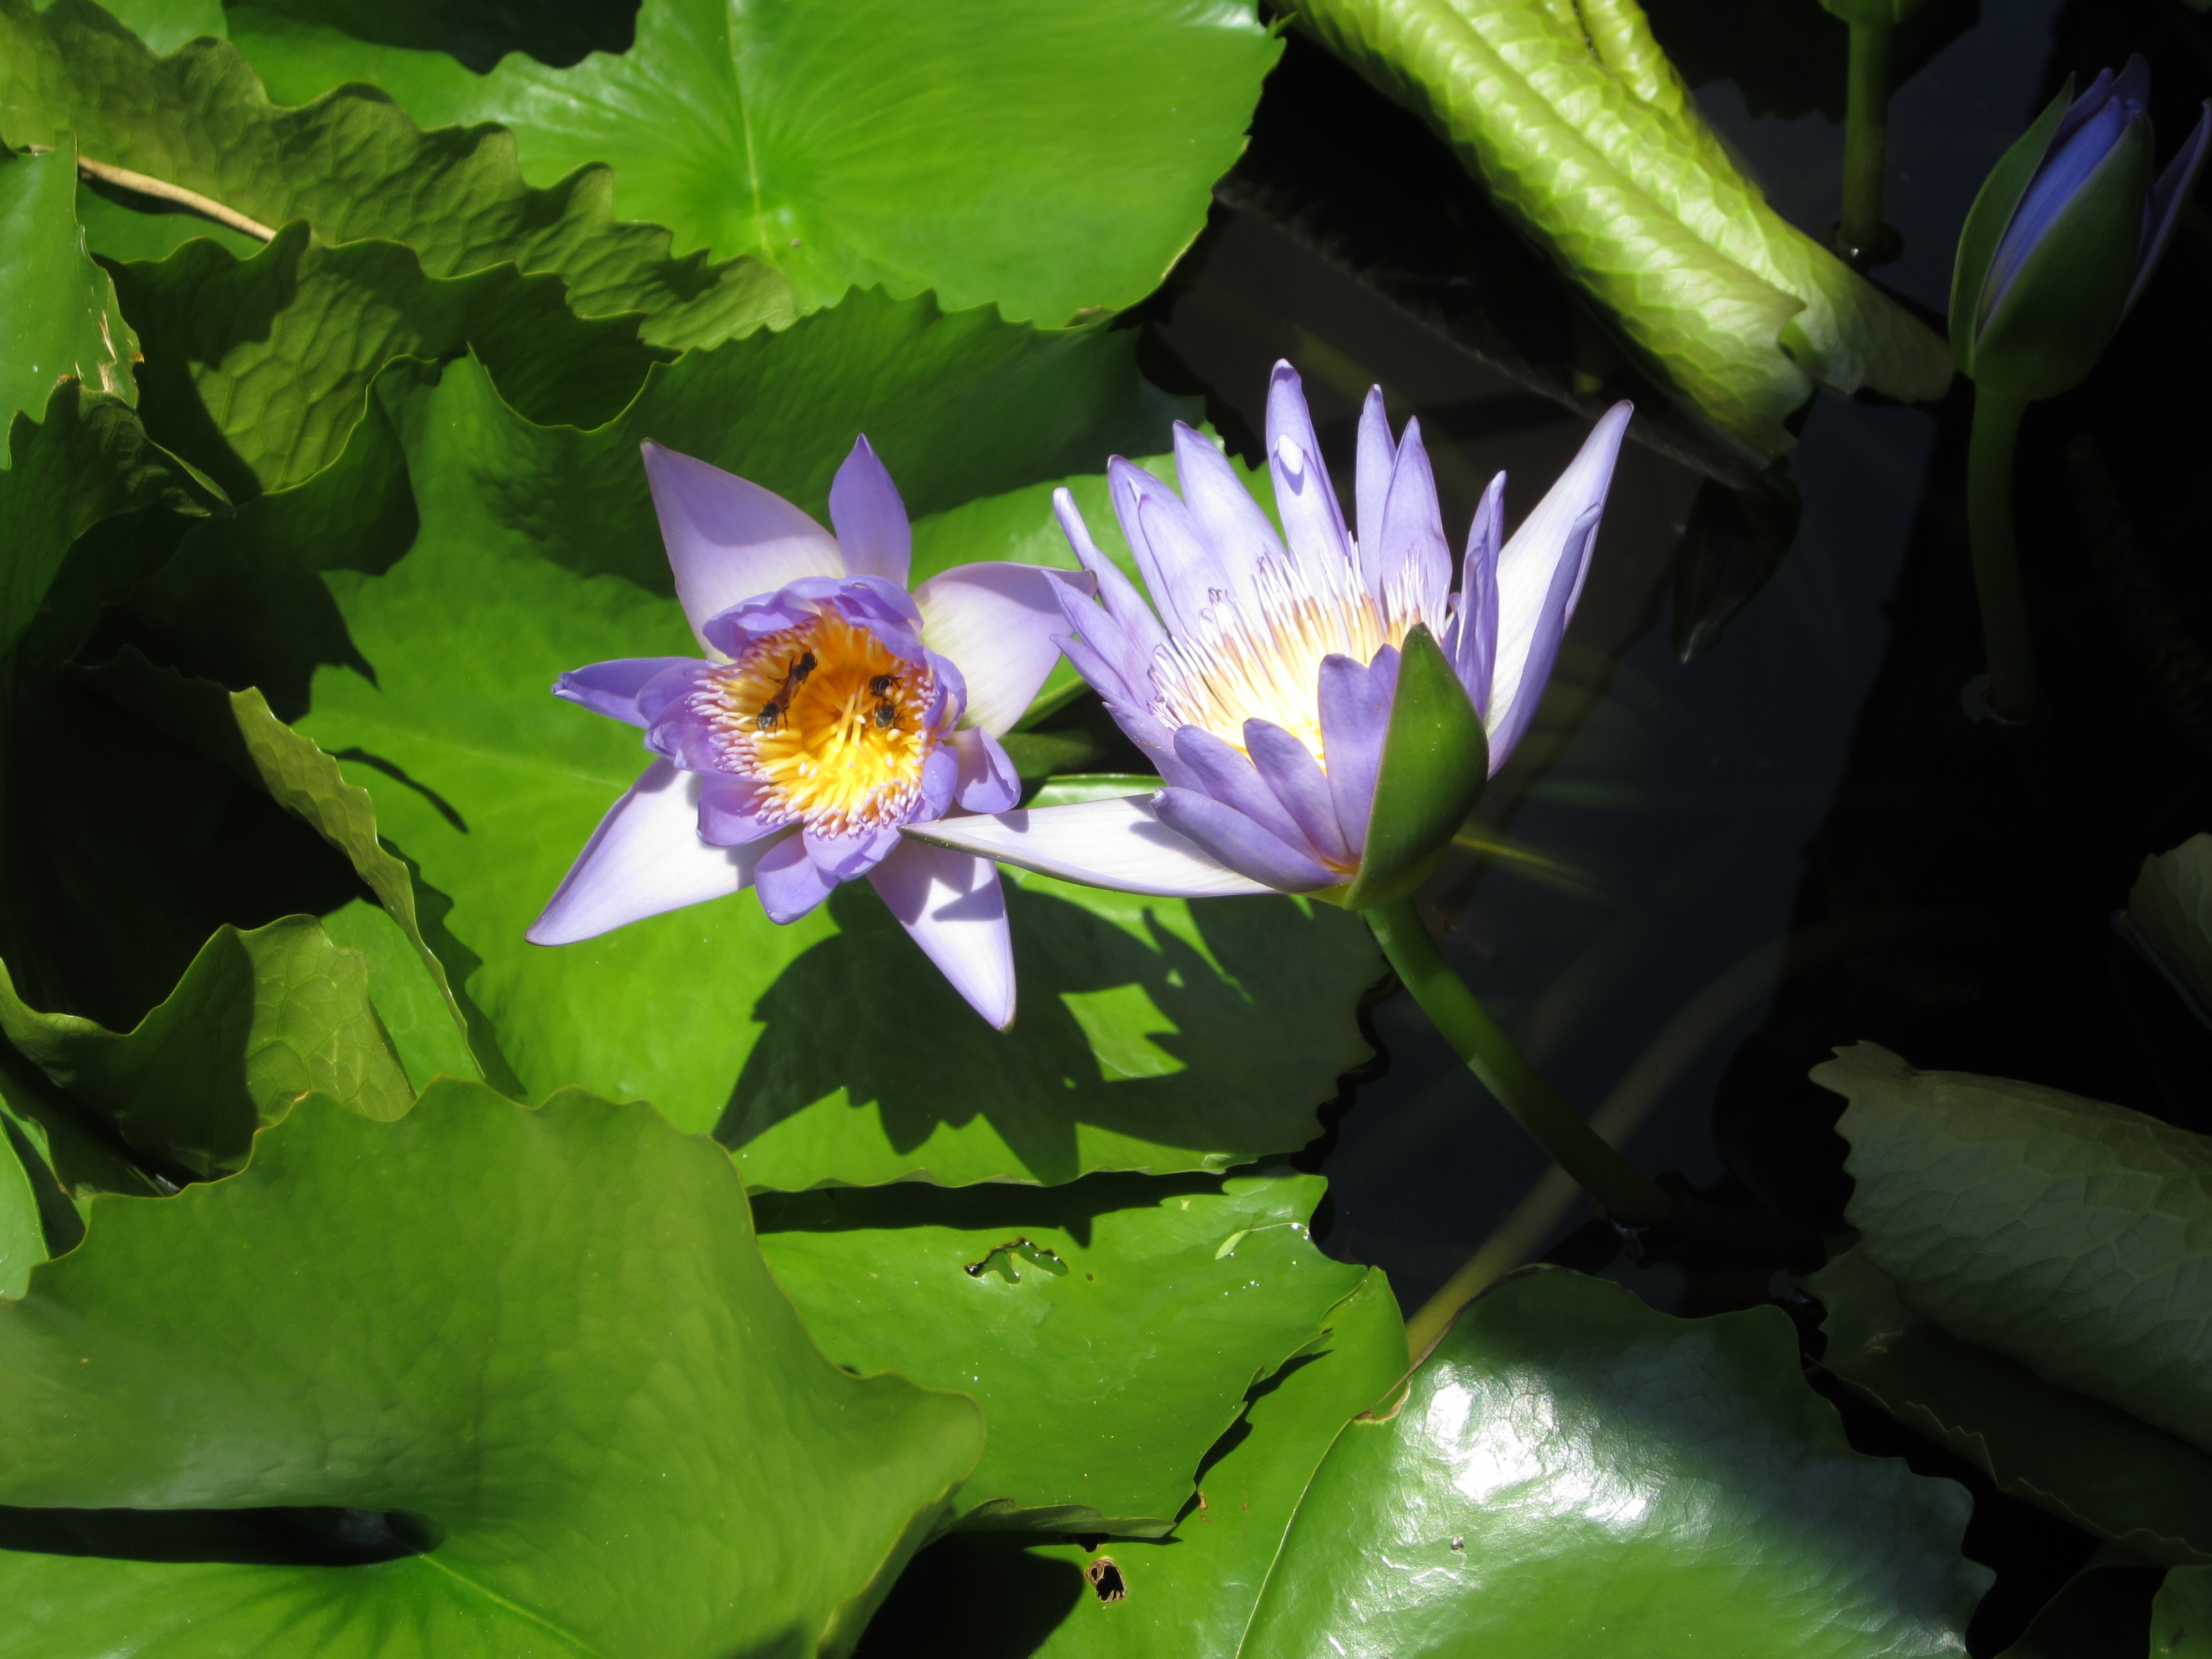
water, plant, flower, petal, pond, green, color, shadow, botany, sacred lotus, aquatic plant, flora, wildflower, lotus, lily, macro photography, flowering plant, land plant, lotus family